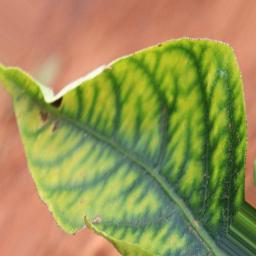
Label: nutritional